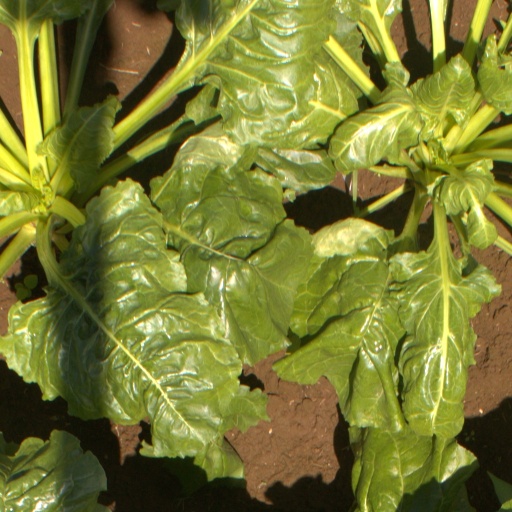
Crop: sugar beet